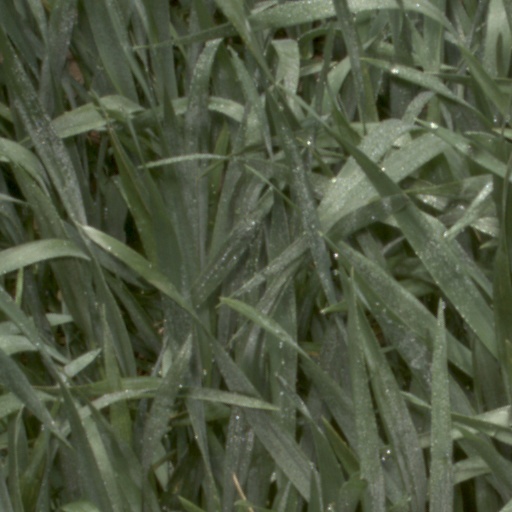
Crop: wheat